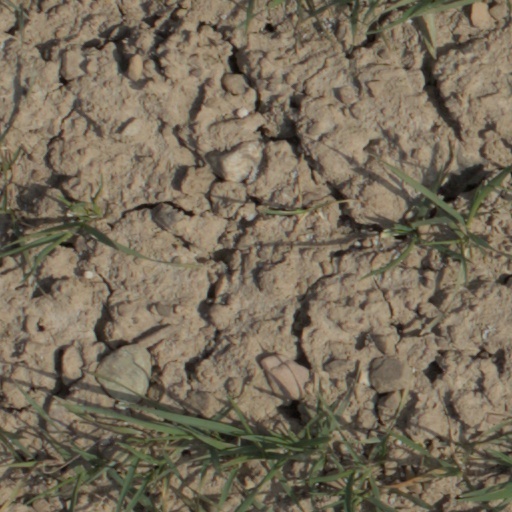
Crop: wheat